Bishop's Nympton

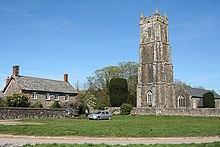
Bishop's Nympton: St Mary's church.

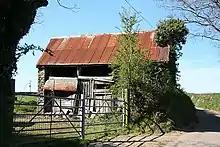
Bishop's Nympton: decayed barn.

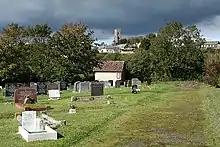
Bishop's Nympton: cemetery.

Bishop's Nympton is a village and civil parish in the North Devon district of Devon, England, about three miles east of South Molton. According to the 2021 census the parish had a population of 842. The electoral ward has the same name but covers the village and much of the land to the north-east. The ward population at the 2021 census was 2,182.